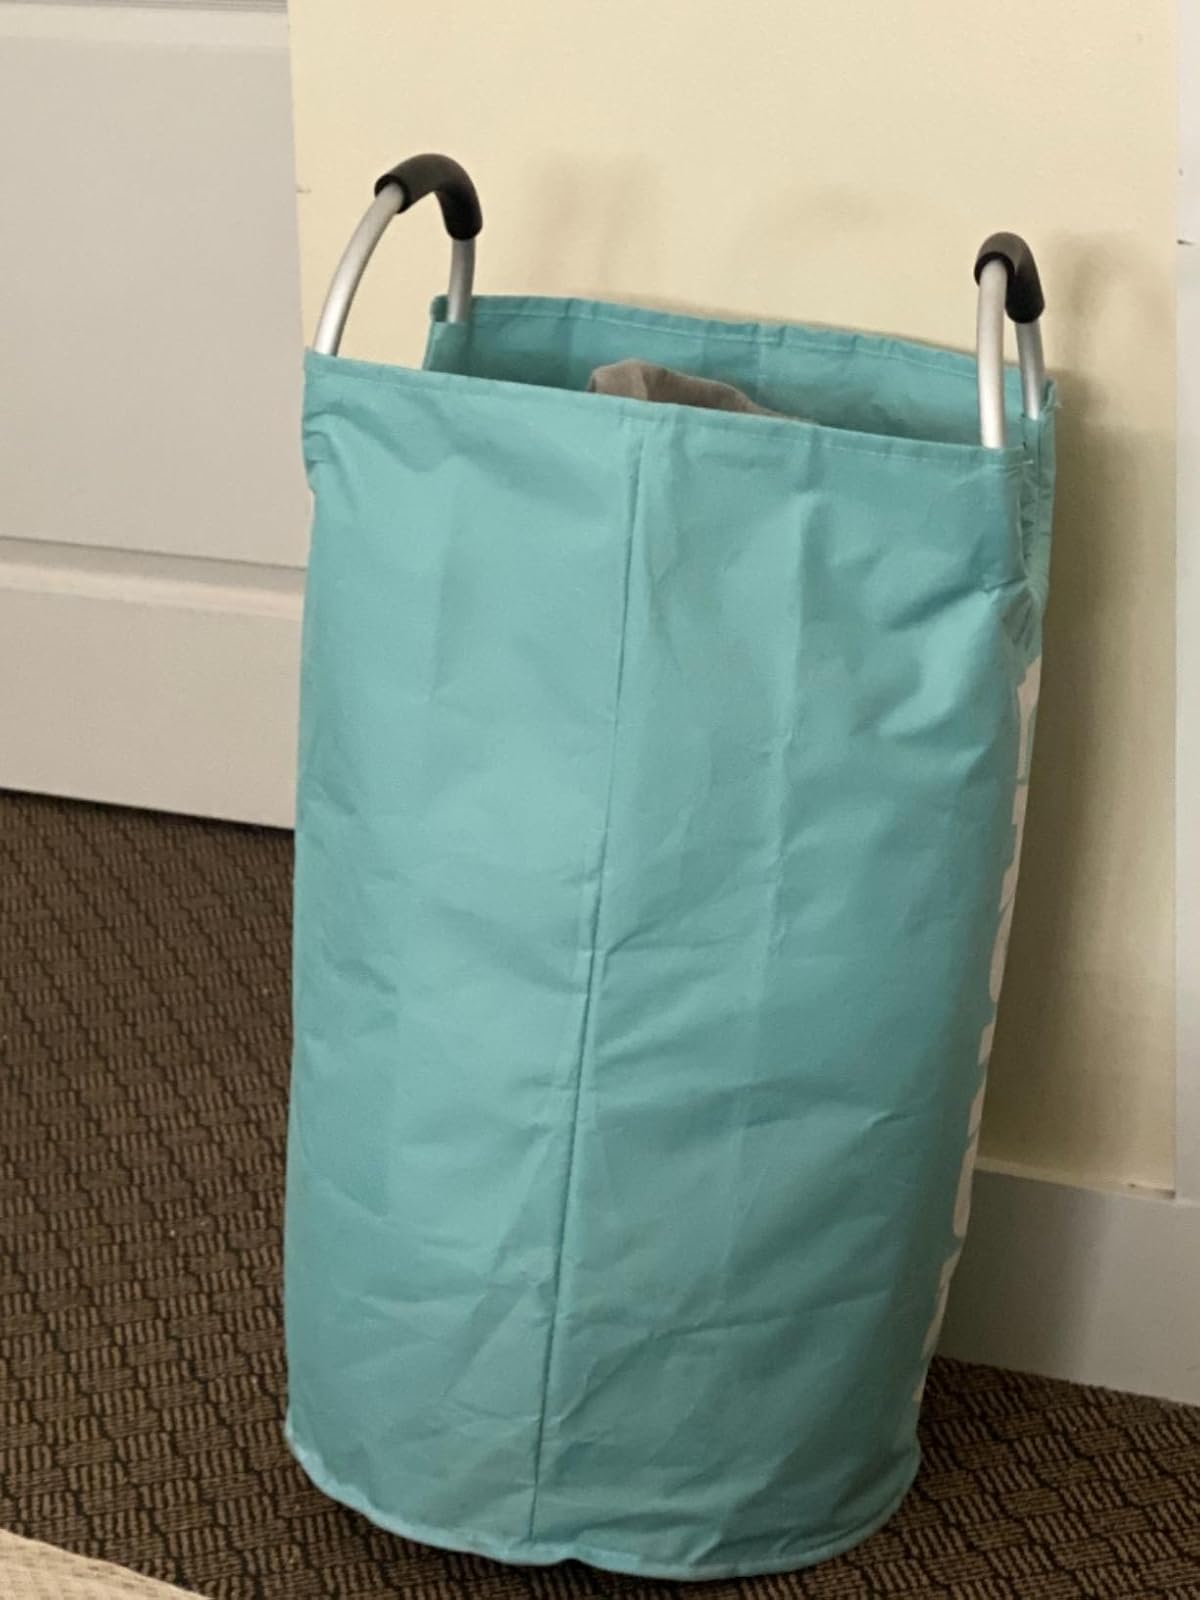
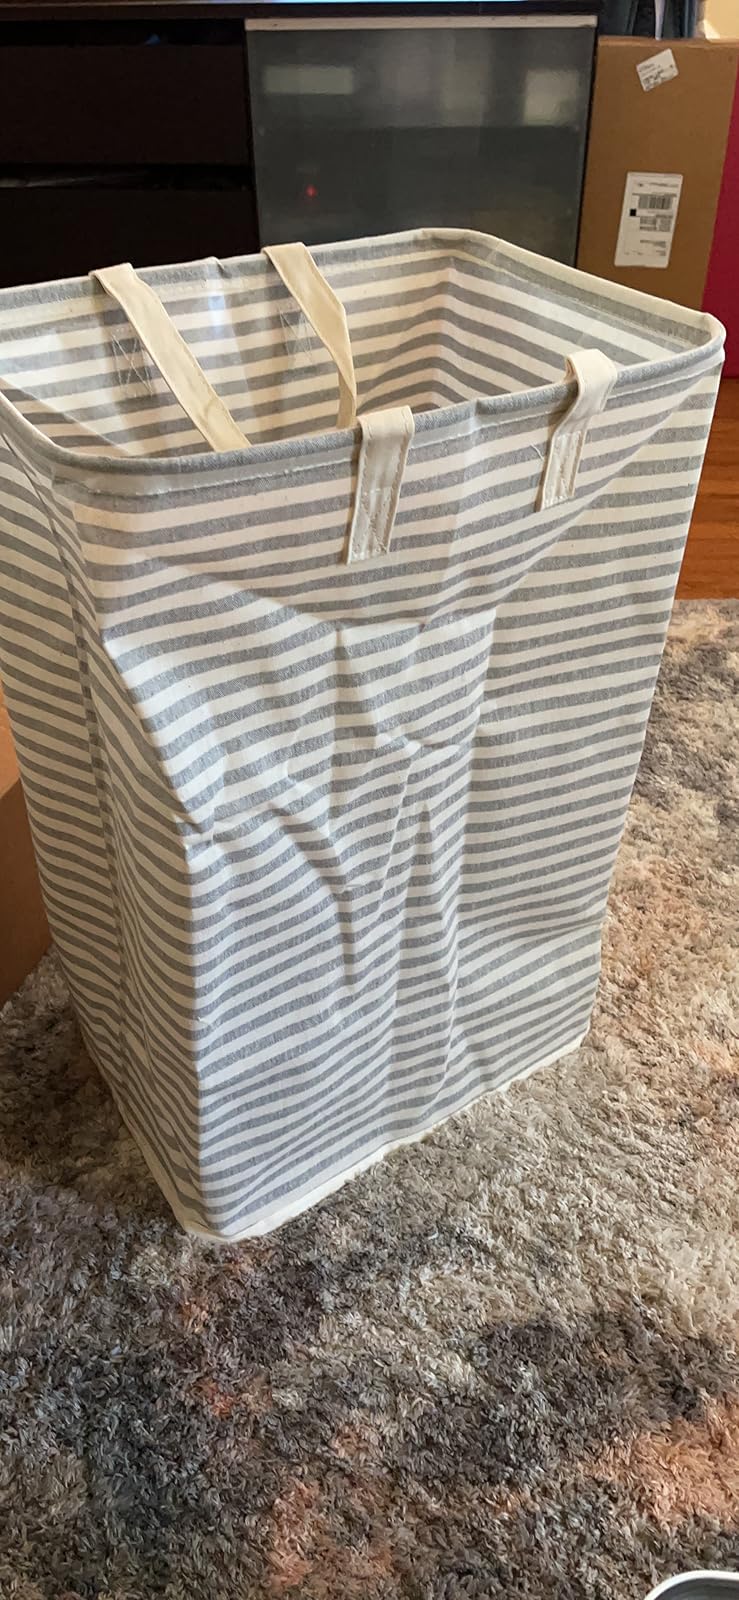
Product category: items_hamper
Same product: no